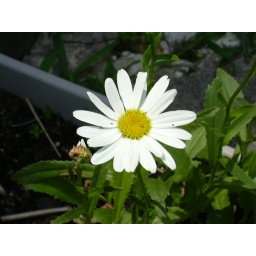
I was very happy to find a pot of daisies by the front step of my building when I moved in.